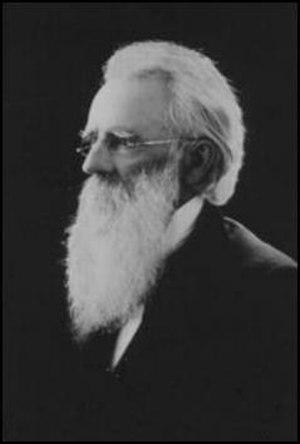
Mason Brayman est un avocat américain, journaliste, et officier militaire. Au cours de son service dans l'armée de l'Union pendant la guerre de Sécession, il atteint le grade de brigadier général. Plus tard, il devient le septième gouverneur du territoire de l'Idaho.